Le Messager des Chambres

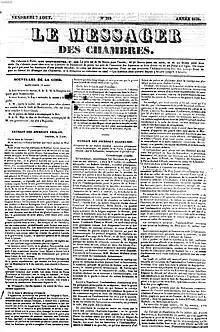

Le Messager des Chambres was a French newspaper whose founder was the vicount de Martignac, ultra-royalist who fought against the laws of censorship in France under the July Monarchy.